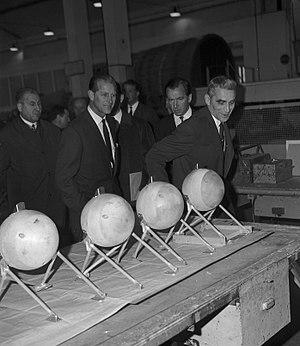
Sud Aviation. 4 et 5 Novembre 1965. Vue du prince Philip d'Angleterre et de Monsieur Servanty en visite dans un hangar.
Lucien Servanty, né le 25 mai 1909 à Paris et mort le 7 octobre 1973 à Toulouse, fut l'un des plus célèbres ingénieurs aéronautiques de l'histoire de l'aviation française.